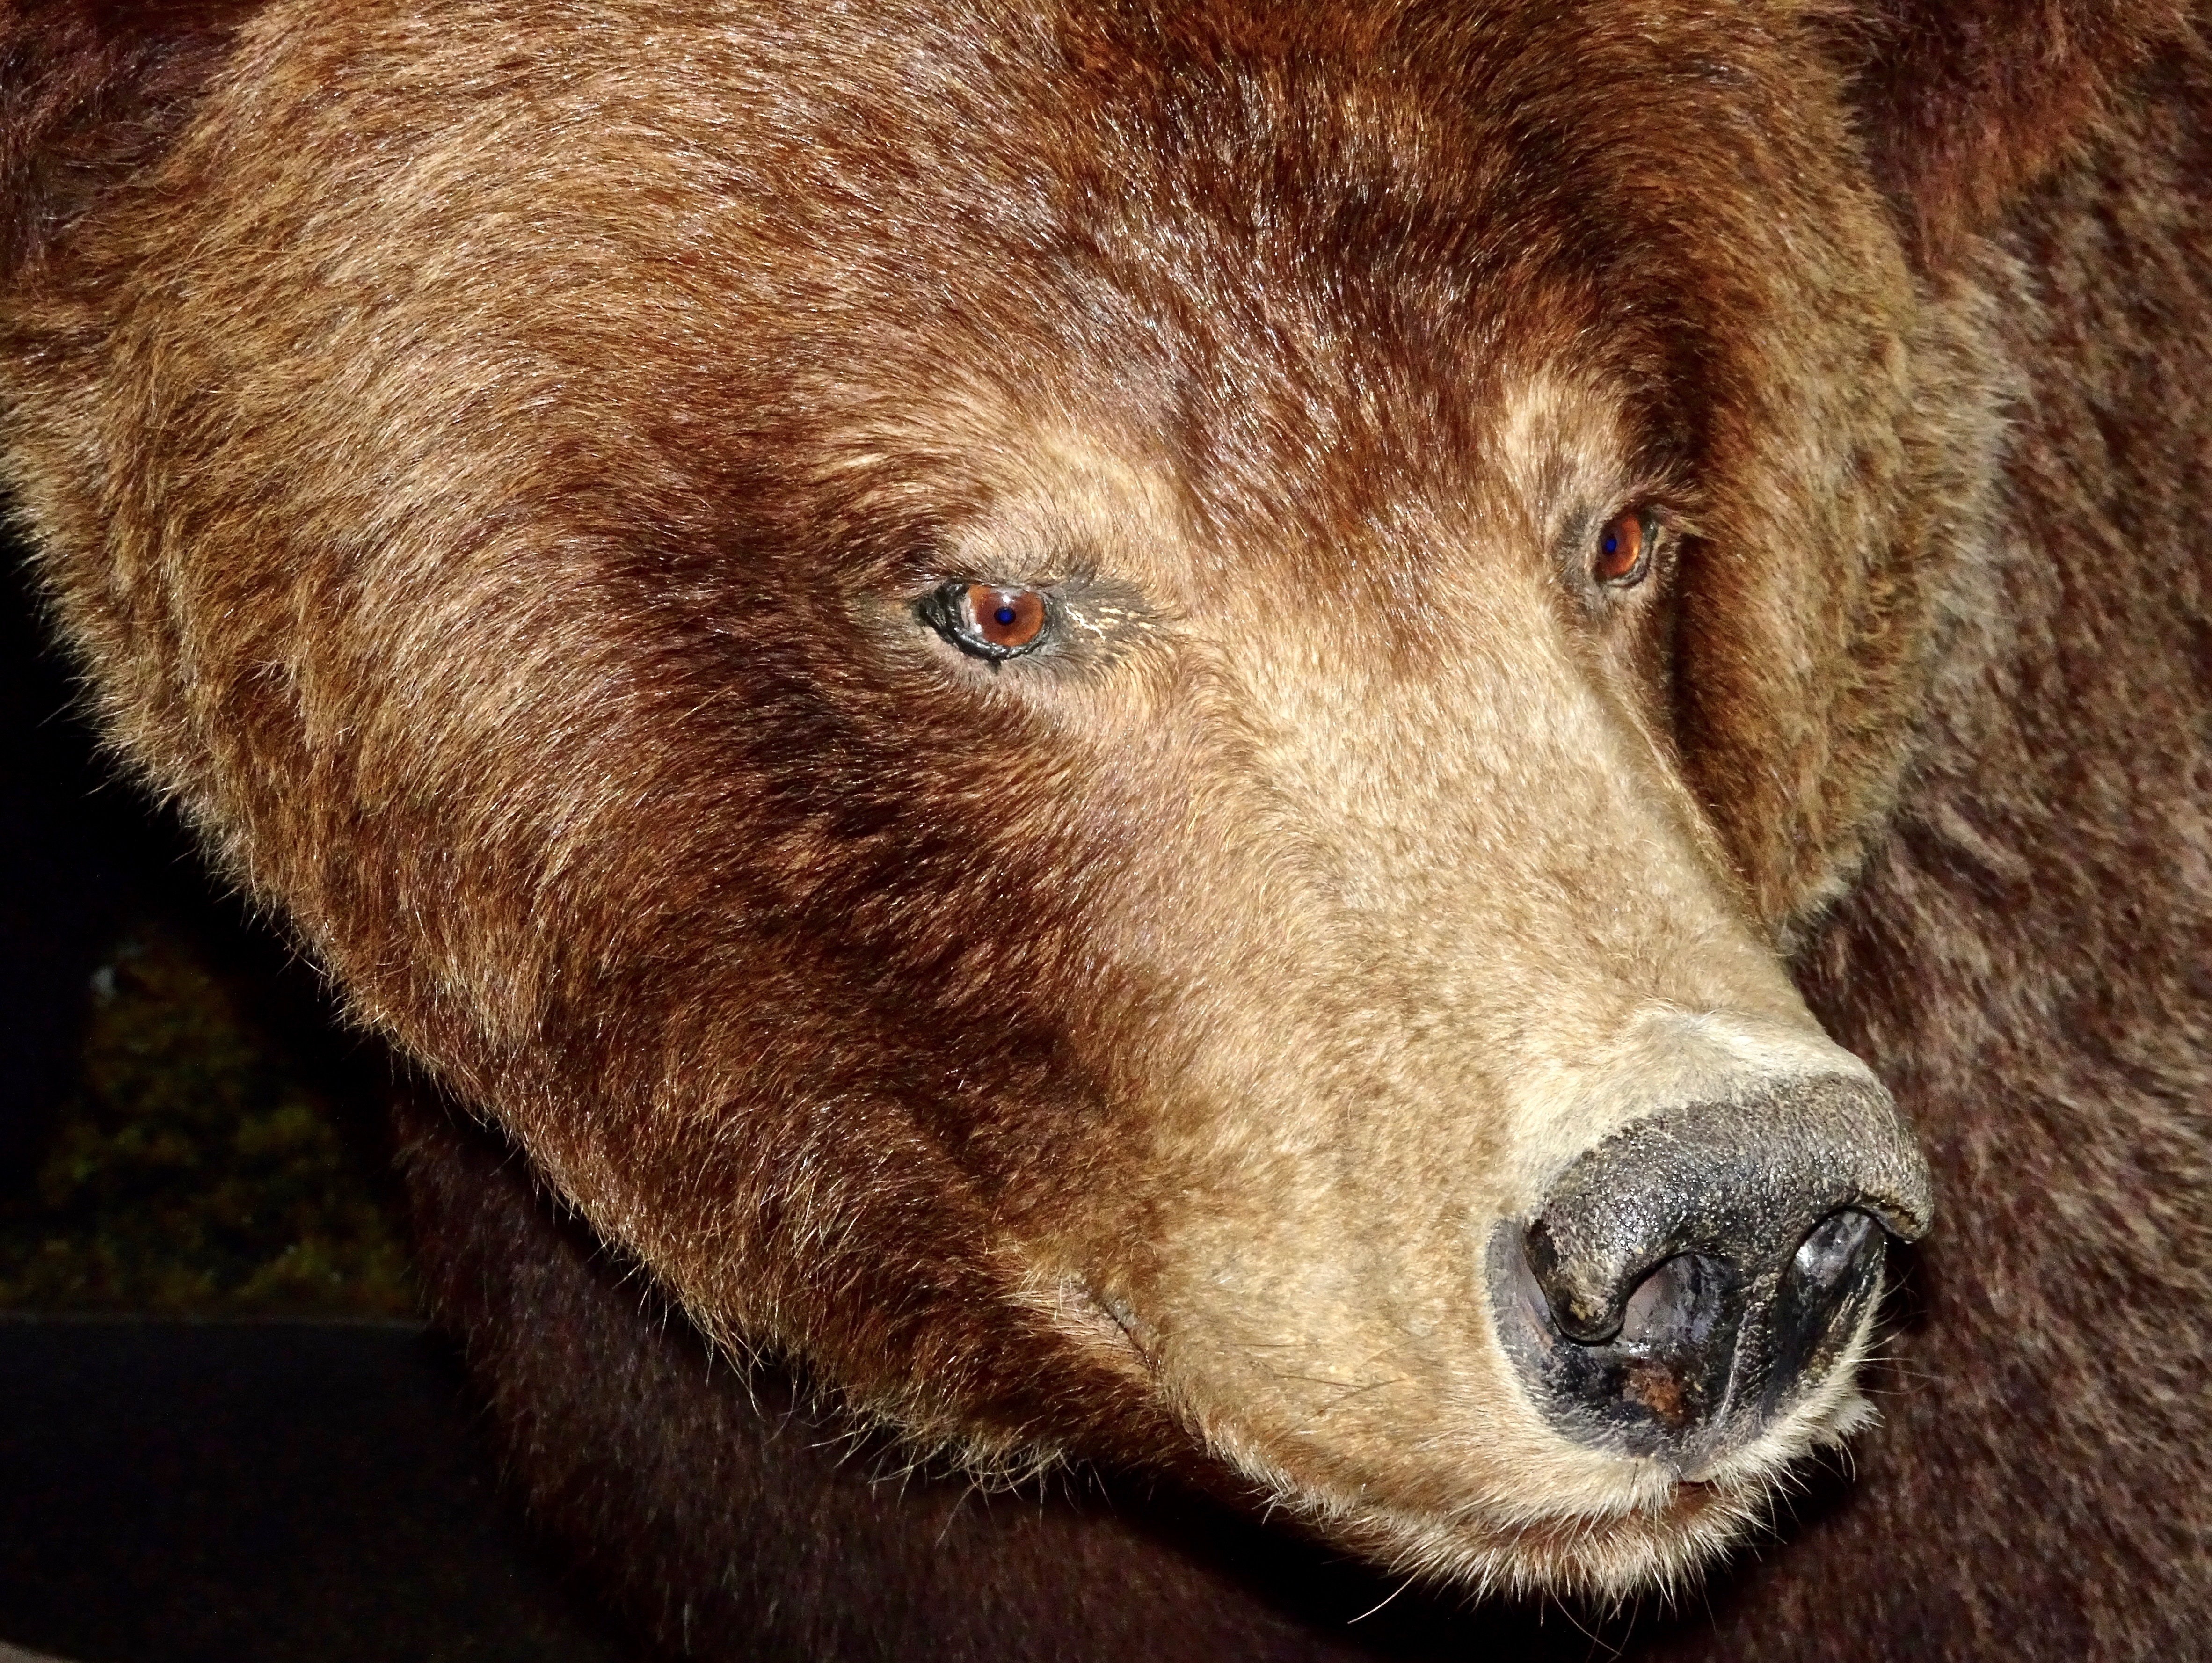
nature, animal, bear, wildlife, grizzly, wild, mammal, predator, fauna, brown bear, face, nose, whiskers, snout, danger, vertebrate, dangerous, grizzly bear, dog breed group